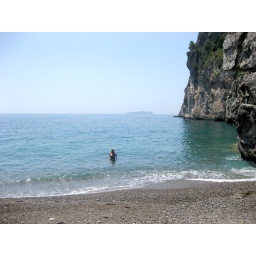
Jen at our private beach only accessible by boat